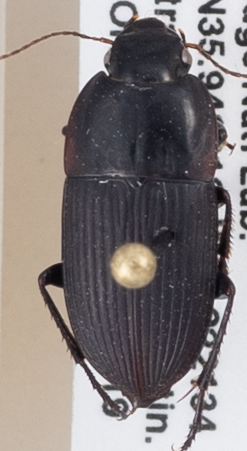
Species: Anisodactylus merula
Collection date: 2018-07-19
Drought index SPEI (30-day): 1.01
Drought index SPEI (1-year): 0.39
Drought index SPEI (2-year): -0.03